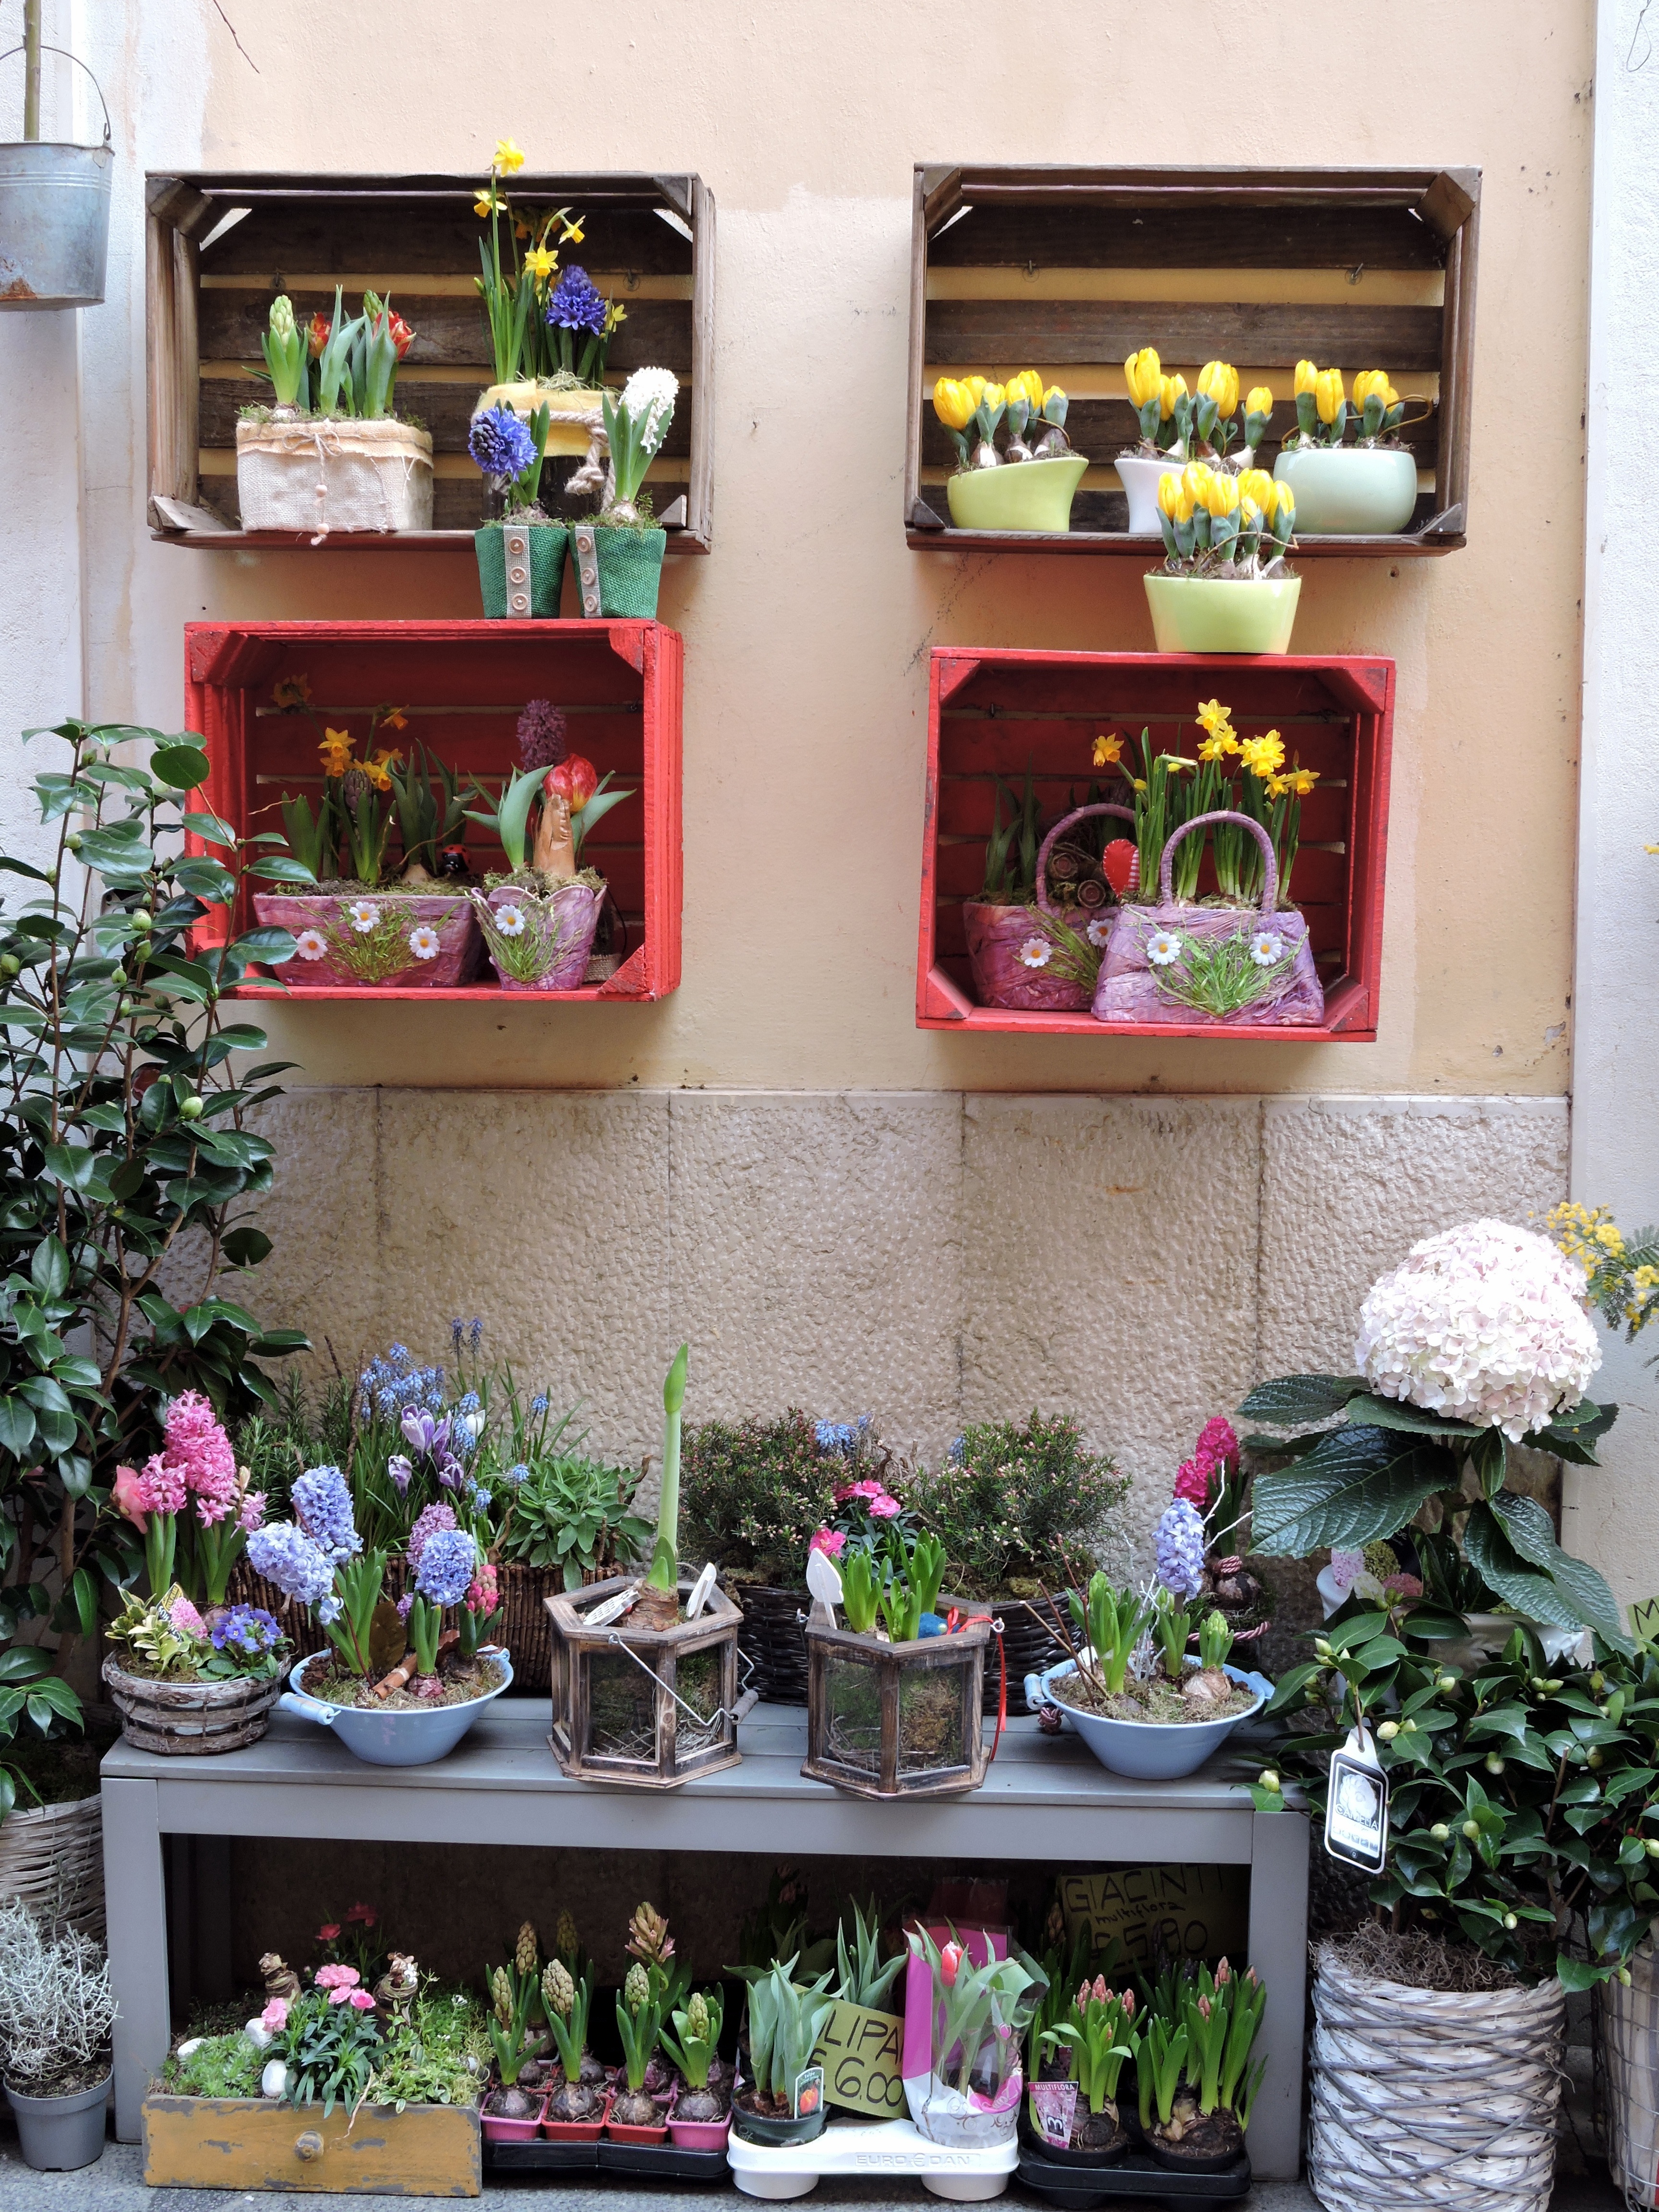
flower, home, shop, furniture, room, colorful, flowers, colors, tulips, floristry, retail, floral design, flower arranging